Global Thunder

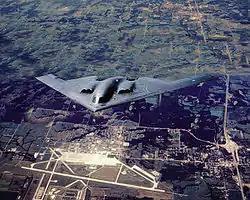
B-2 Spirit bomber making its flight over the Whiteman Air Force Base

GT 16's military training exercise started on the November 2, 2015. The Air Force Global Strike Command (AFGSC) maintained its leading role in the GT training exercise. AFGSC is responsible for organizing, training, and equipping the nation's Intercontinental Ballistic Missile and bomber forces.